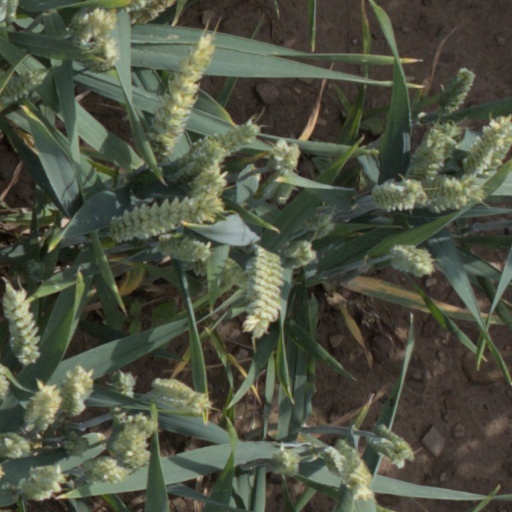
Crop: wheat